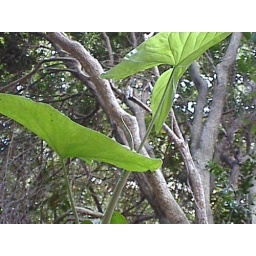
under a tree behind the house